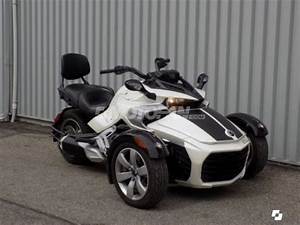
Label: spider